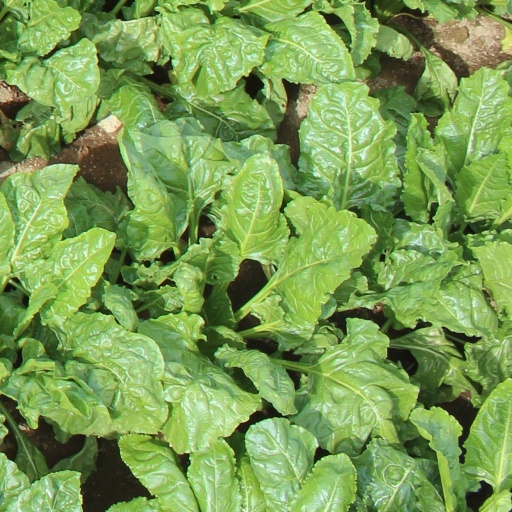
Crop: sugar beet